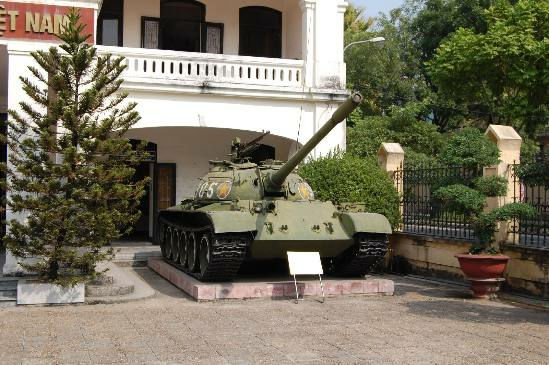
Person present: No